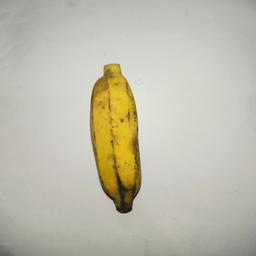
Banana variety: Bangla Kola